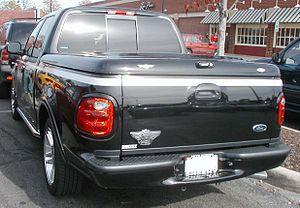
Harley-Davidson est un fabricant de motocyclettes basé à Milwaukee aux États-Unis. L'entreprise a été fondée en 1903. Harley-Davidson est le premier constructeur au monde de grosses cylindrées.